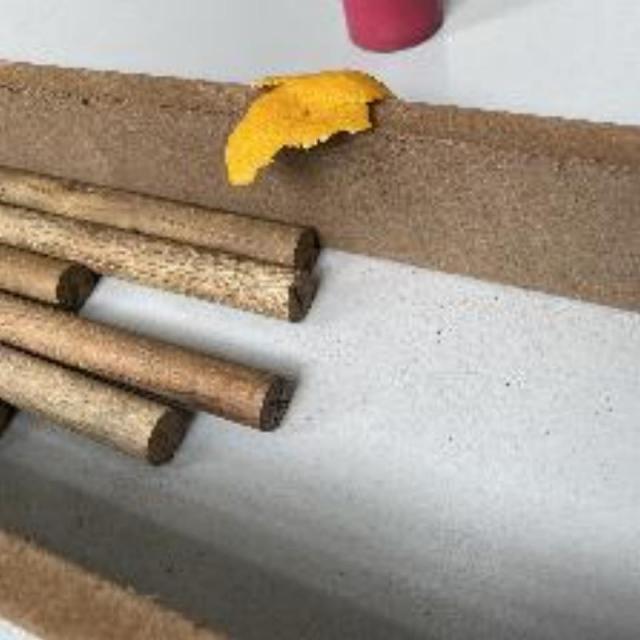
Label: peels